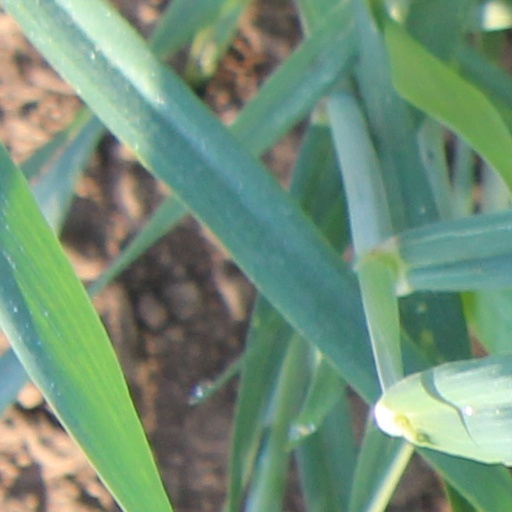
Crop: wheat